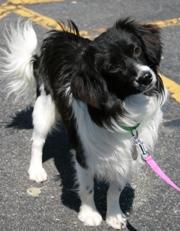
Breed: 806-n000129-papillon